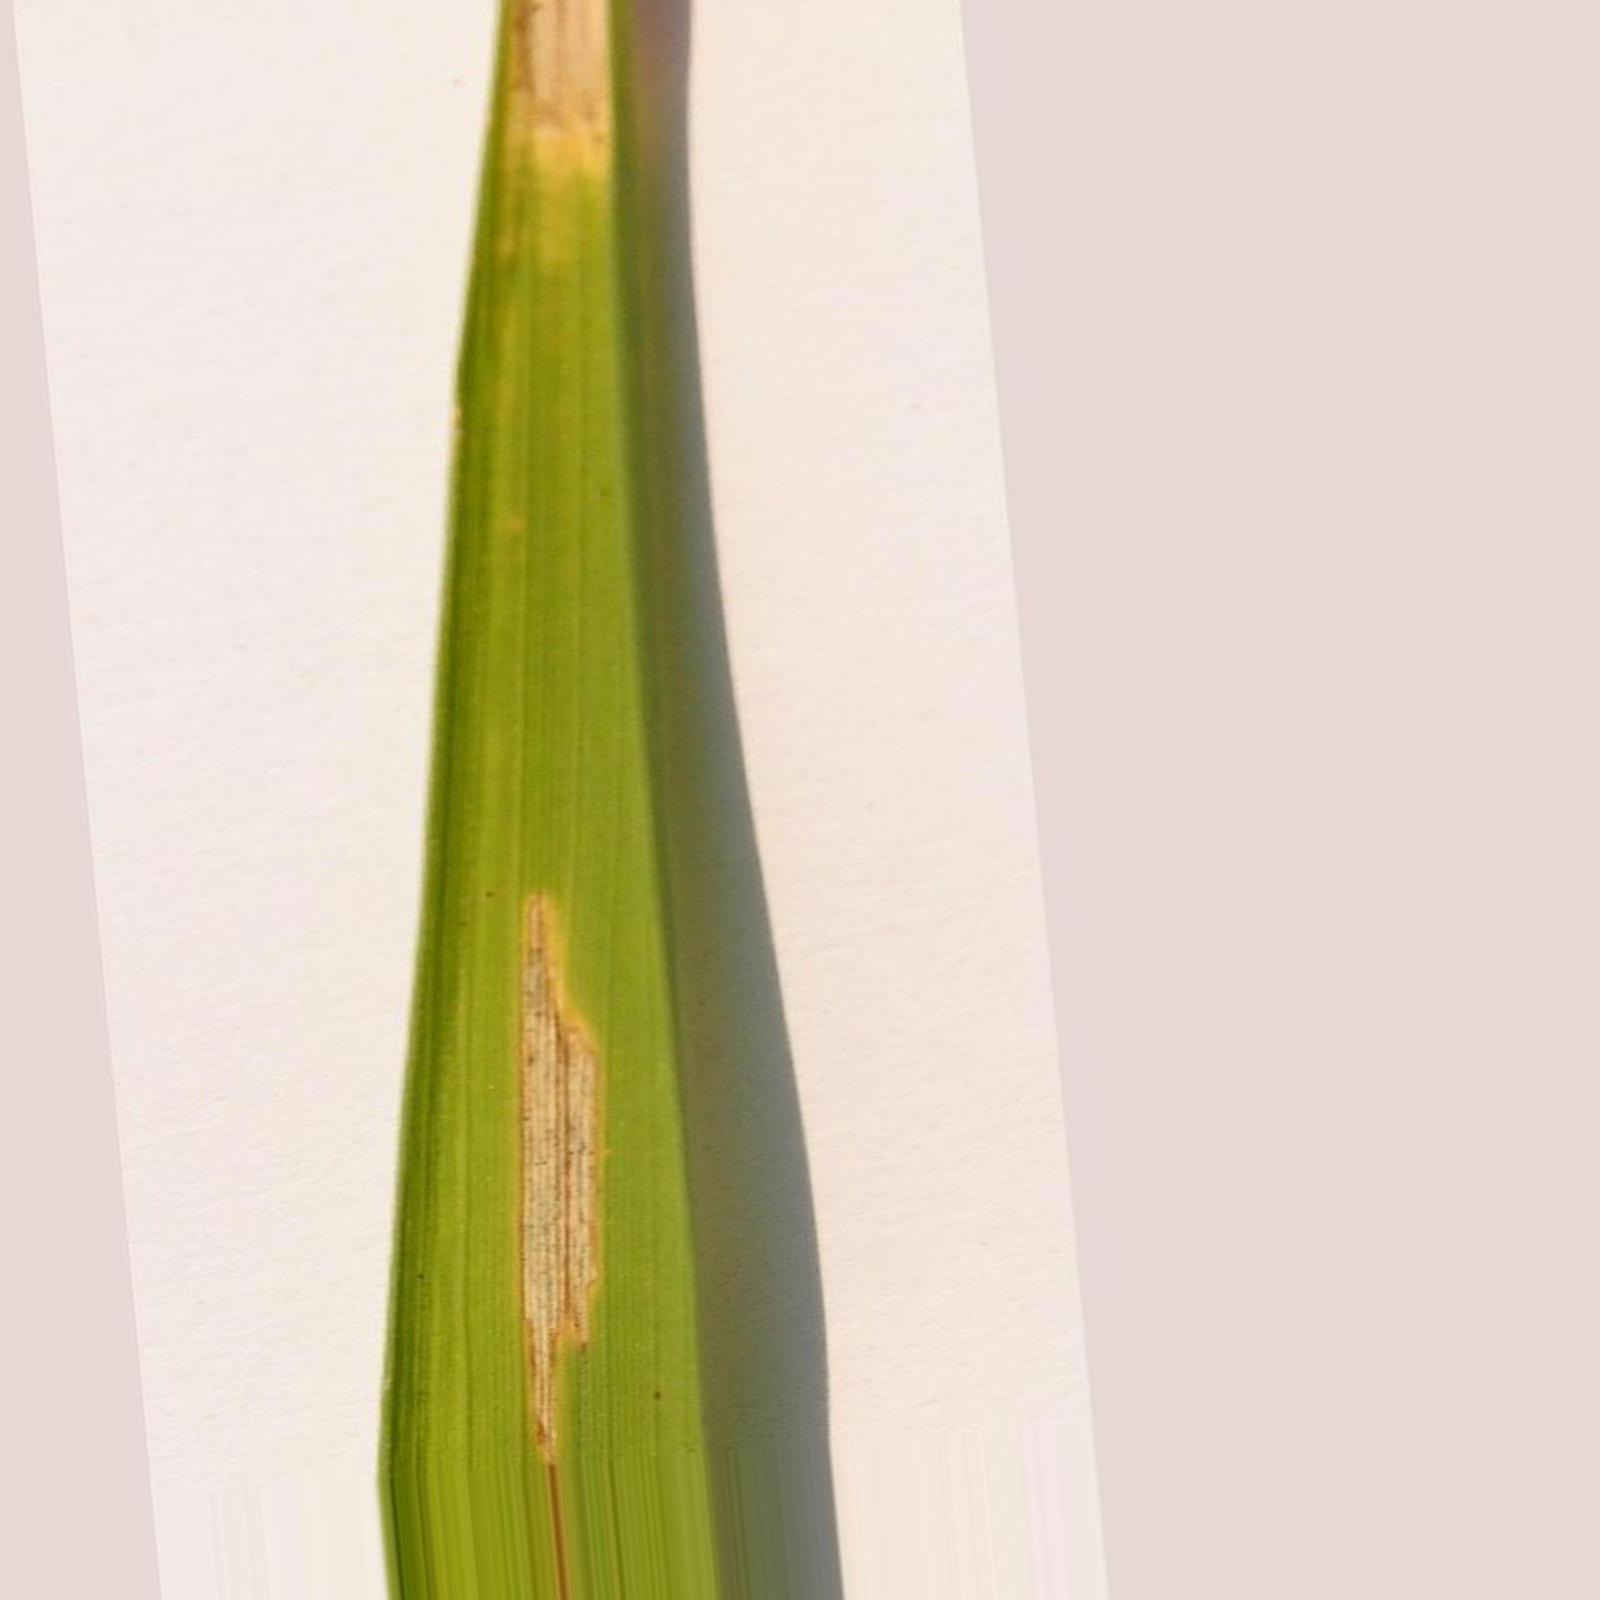
Nhãn: Bệnh Bạc lá (Bacterial leaf blight)